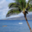
Label: palm_tree